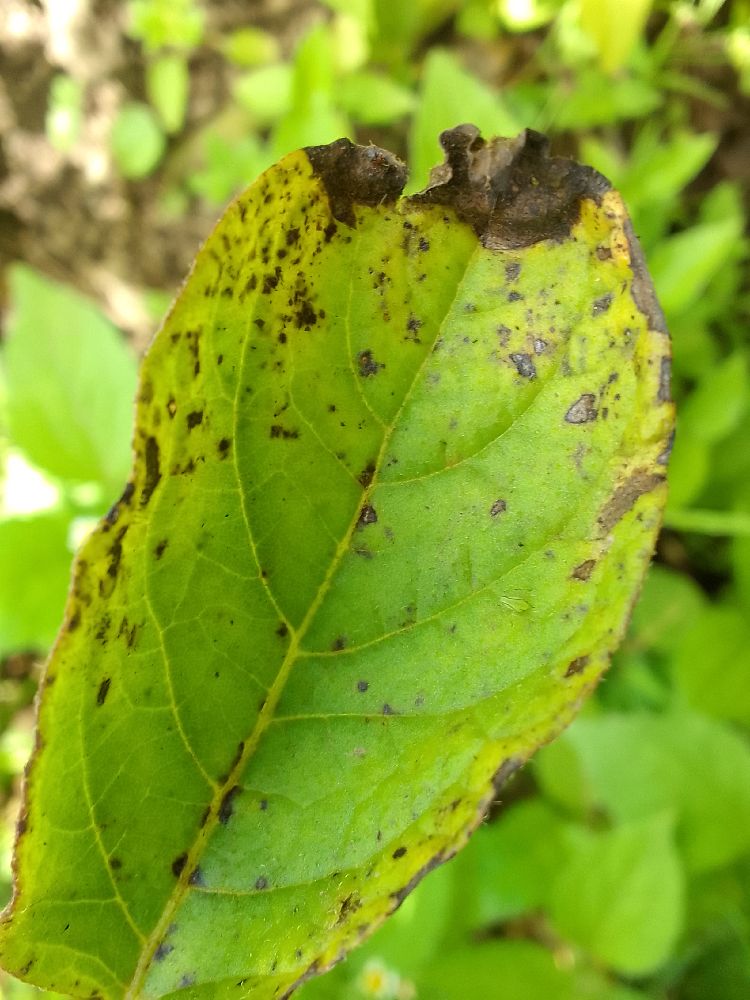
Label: Early blight